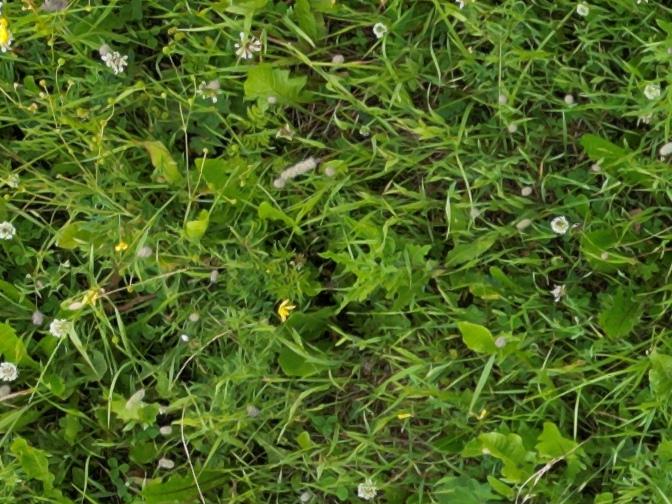
Flowers visible: yarrow flowers, yarrow flowers, yarrow flowers